Musée Henri-Mathieu

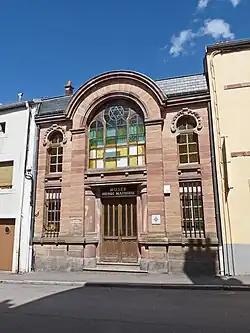
Facade of the museum

Musée Henri-Mathieu is a museum in Vosges, France. It is located in the former Bruyères Synagogue, which was built with funding from a sponsor, Daniel Osiris, for the Jewish community of Bruyères. The museum now houses a collection of Folk Art. It also includes works by Jean Lurcat, an artist born in Bruyeres.